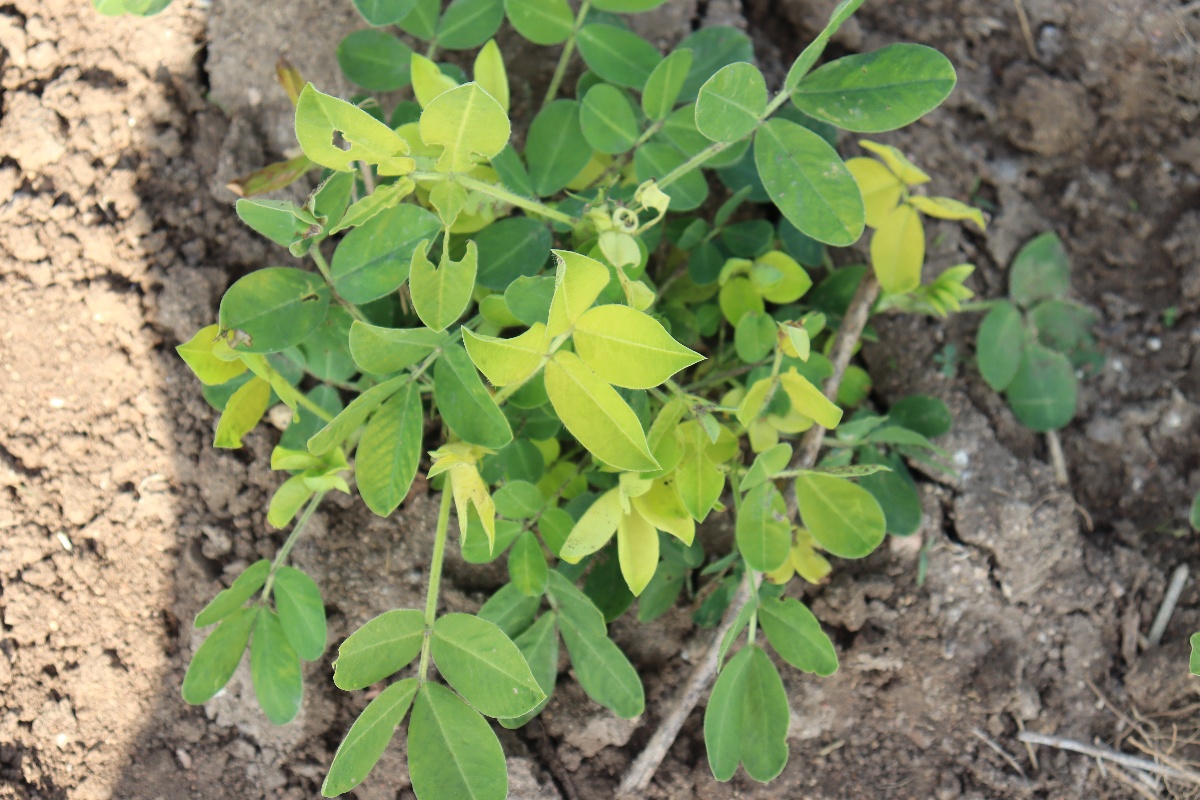
Label: nutrition deficiency